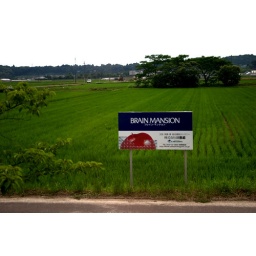
As seen out a train window somewhere in Kakegawa...